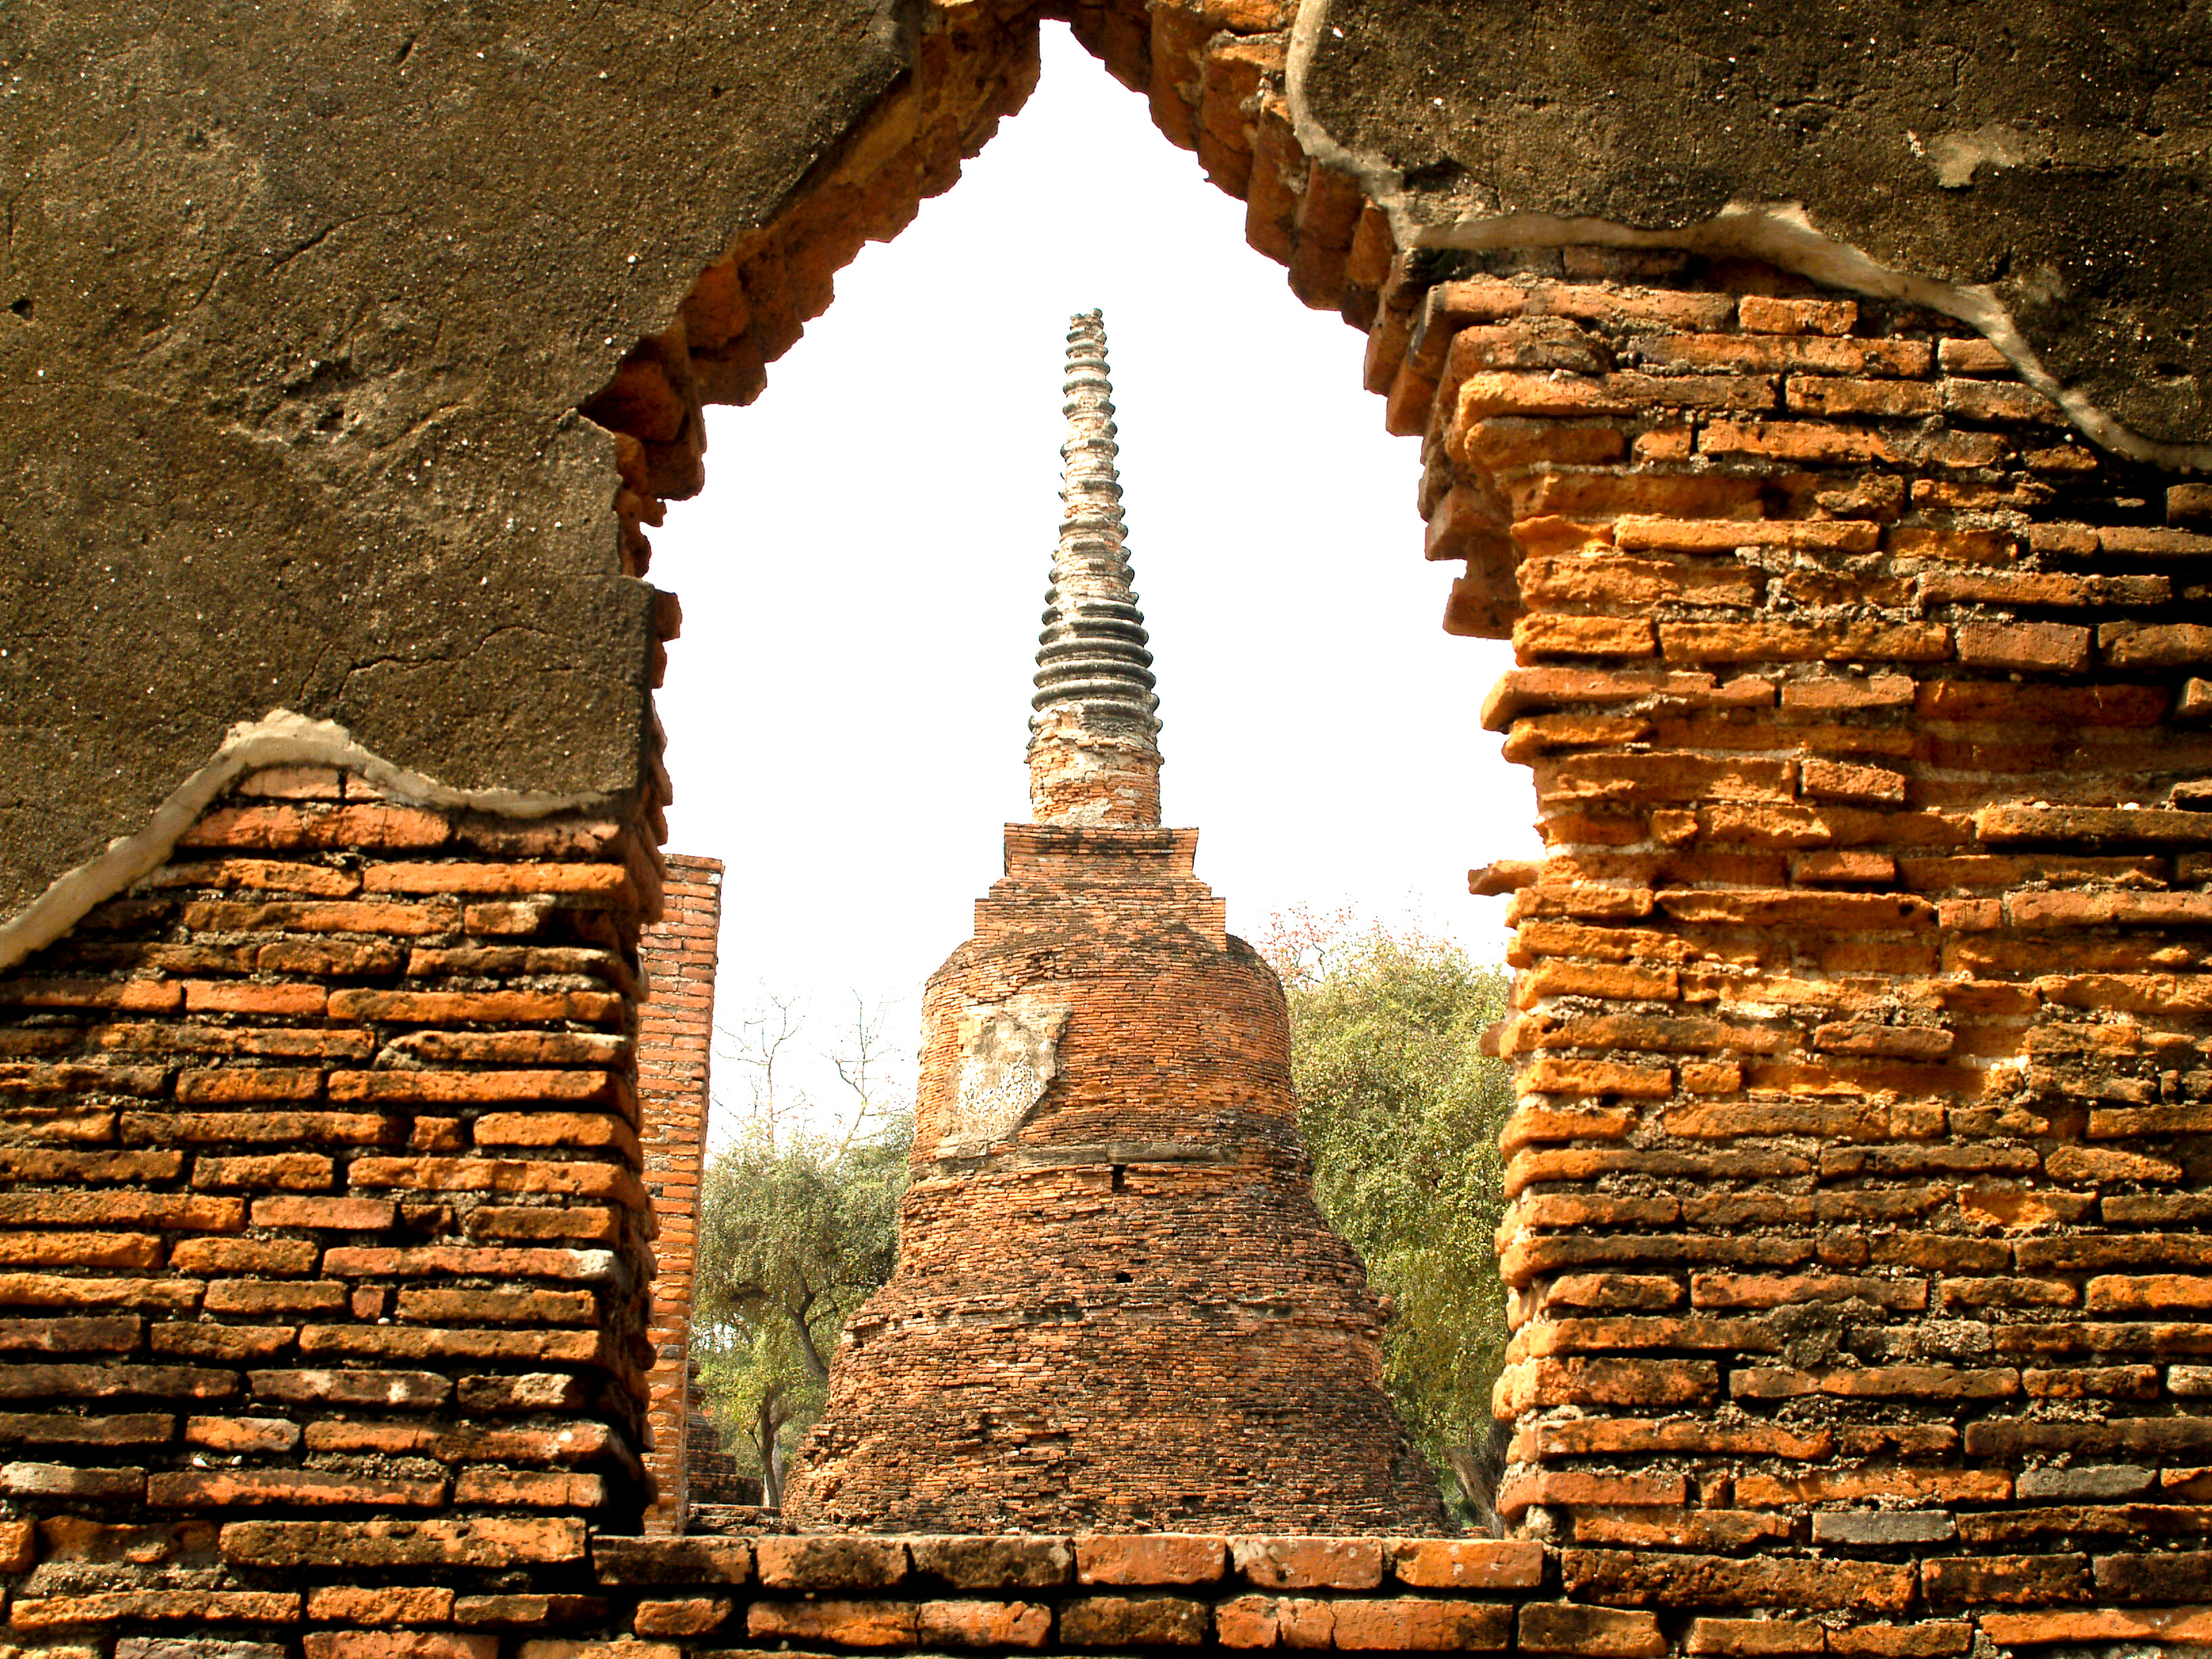
thailand, culture, travel, temple, asia, architecture, historic, buddha, pagoda, tourism, park, old, statue, ayutthaya, siam, religious, ayutthaya historical park, thai, landmark, bangkok, buddhism, building, heritage, ancient, kingdom, religion, art, traditional, statues, historic site, ruins, sky, wall, archaeological site, ancient history, brick, history, rock, arch, place of worship, stock photography